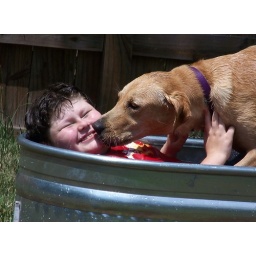
My baby and his dog! Both water bugs. Swimming in the horse trough.